Sergei Prokofiev

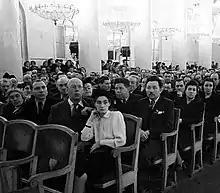
Sergei Prokofiev and his wife (front center) at the inauguration for the First All-Union Congress of Composers at the House of the Unions; 1 April 1948

The decree, published on 11 February, denounced six artists—Shostakovich, Prokofiev, Khachaturian, Shebalin, Popov, and Myaskovsky, in that order—for the crime of "formalism", described as a "renunciation of the basic principles of classical music" in favor of "muddled, nerve-racking" sounds that "turned music into cacophony". Eight of Prokofiev's works were banned from performance: "The Year 1941", "Ode to the End of the War", "Festive Poem", "Cantata for the Thirtieth Anniversary of October", "Ballad of an Unknown Boy", the 1934 piano cycle "Thoughts", and Piano Sonatas Nos. 6 and 8. Such was the perceived threat behind the banning of the works that even works that had avoided censure were no longer programmed. By August 1948, Prokofiev was in severe financial straits, his personal debt amounting to 180,000 rubles.